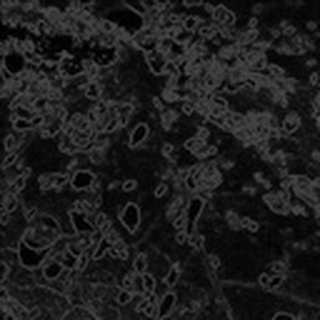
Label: cotton_aphids